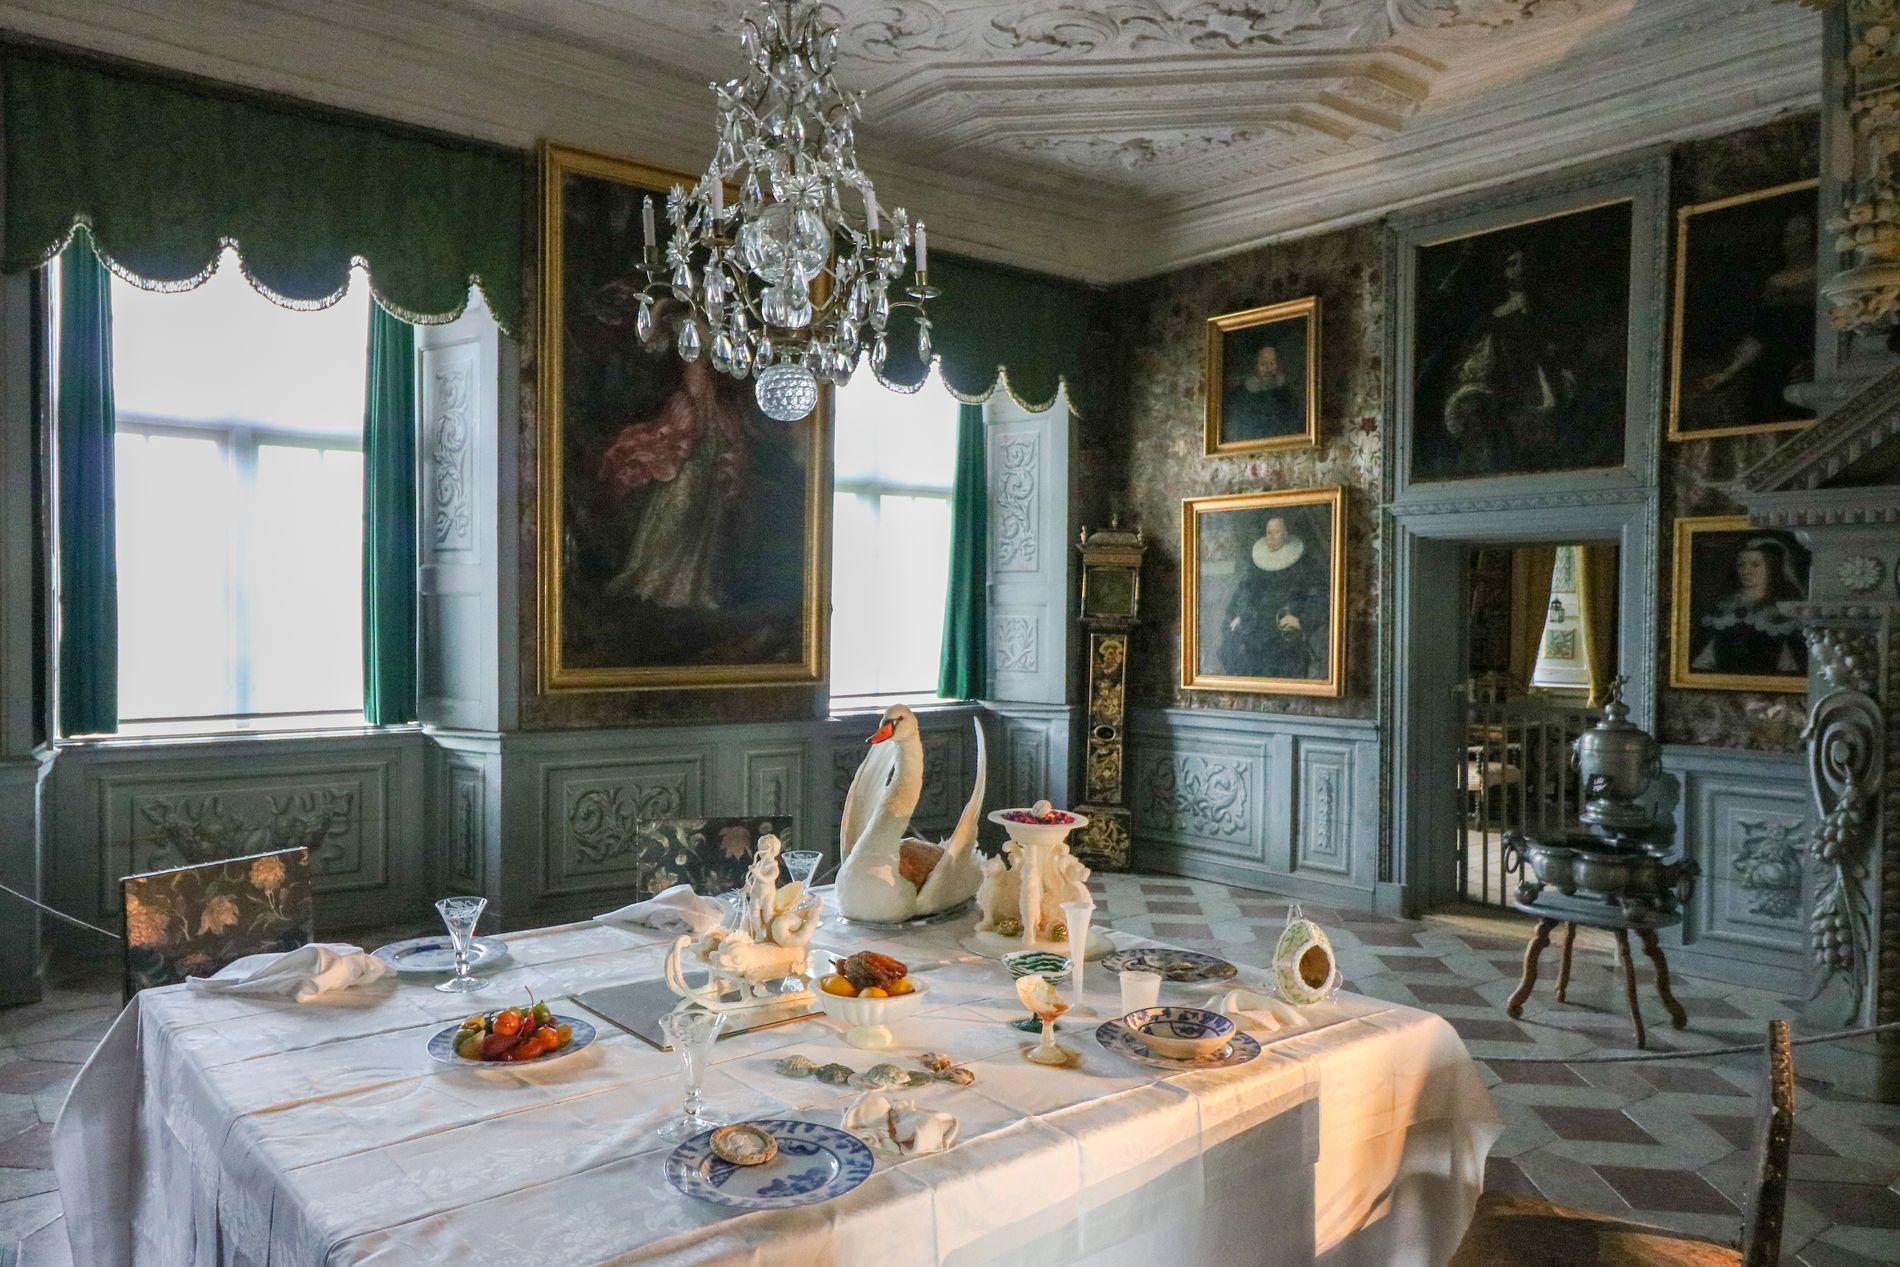
Elegant Dining
fine dining room with retro, aristocratic design. The dinner table is formally set with elegant fine china, crystal wine glasses, and decorative sculptures, including an excessive swan centerpiece. The tablecloth is folded properly, and some dishes, including seafood and fruits, are nicely arranged.
a slightly high angle, offering a comprehensive view of the dining table and surrounding interior. This perspective showcases both the elegant table setting and the ornate architectural details of the room, including the paintings and chandelier.
Labels: Architecture, Building, Dining Room, Dining Table, Furniture, Indoors, Room, Table, Home Decor, Tabletop, Chandelier, Lamp, Person, Tablecloth, Hall, Reception, Reception Room, Waiting Room, Interior Design, Glassware, Dish, Chair, Portrait, Window, Floor, Wall, Roof
Camera: Canon Canon EOS 750D
Lens: EF-S10-18mm f/4.5-5.6 IS STM
Aperture: F5.6
Exposure: 1/30 sec
ISO: 3200
Focal length: 14.0 mm